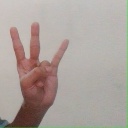
अक्षर: क्ष